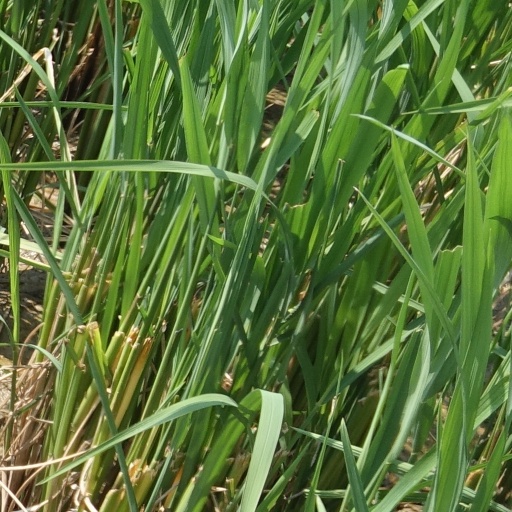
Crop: rice